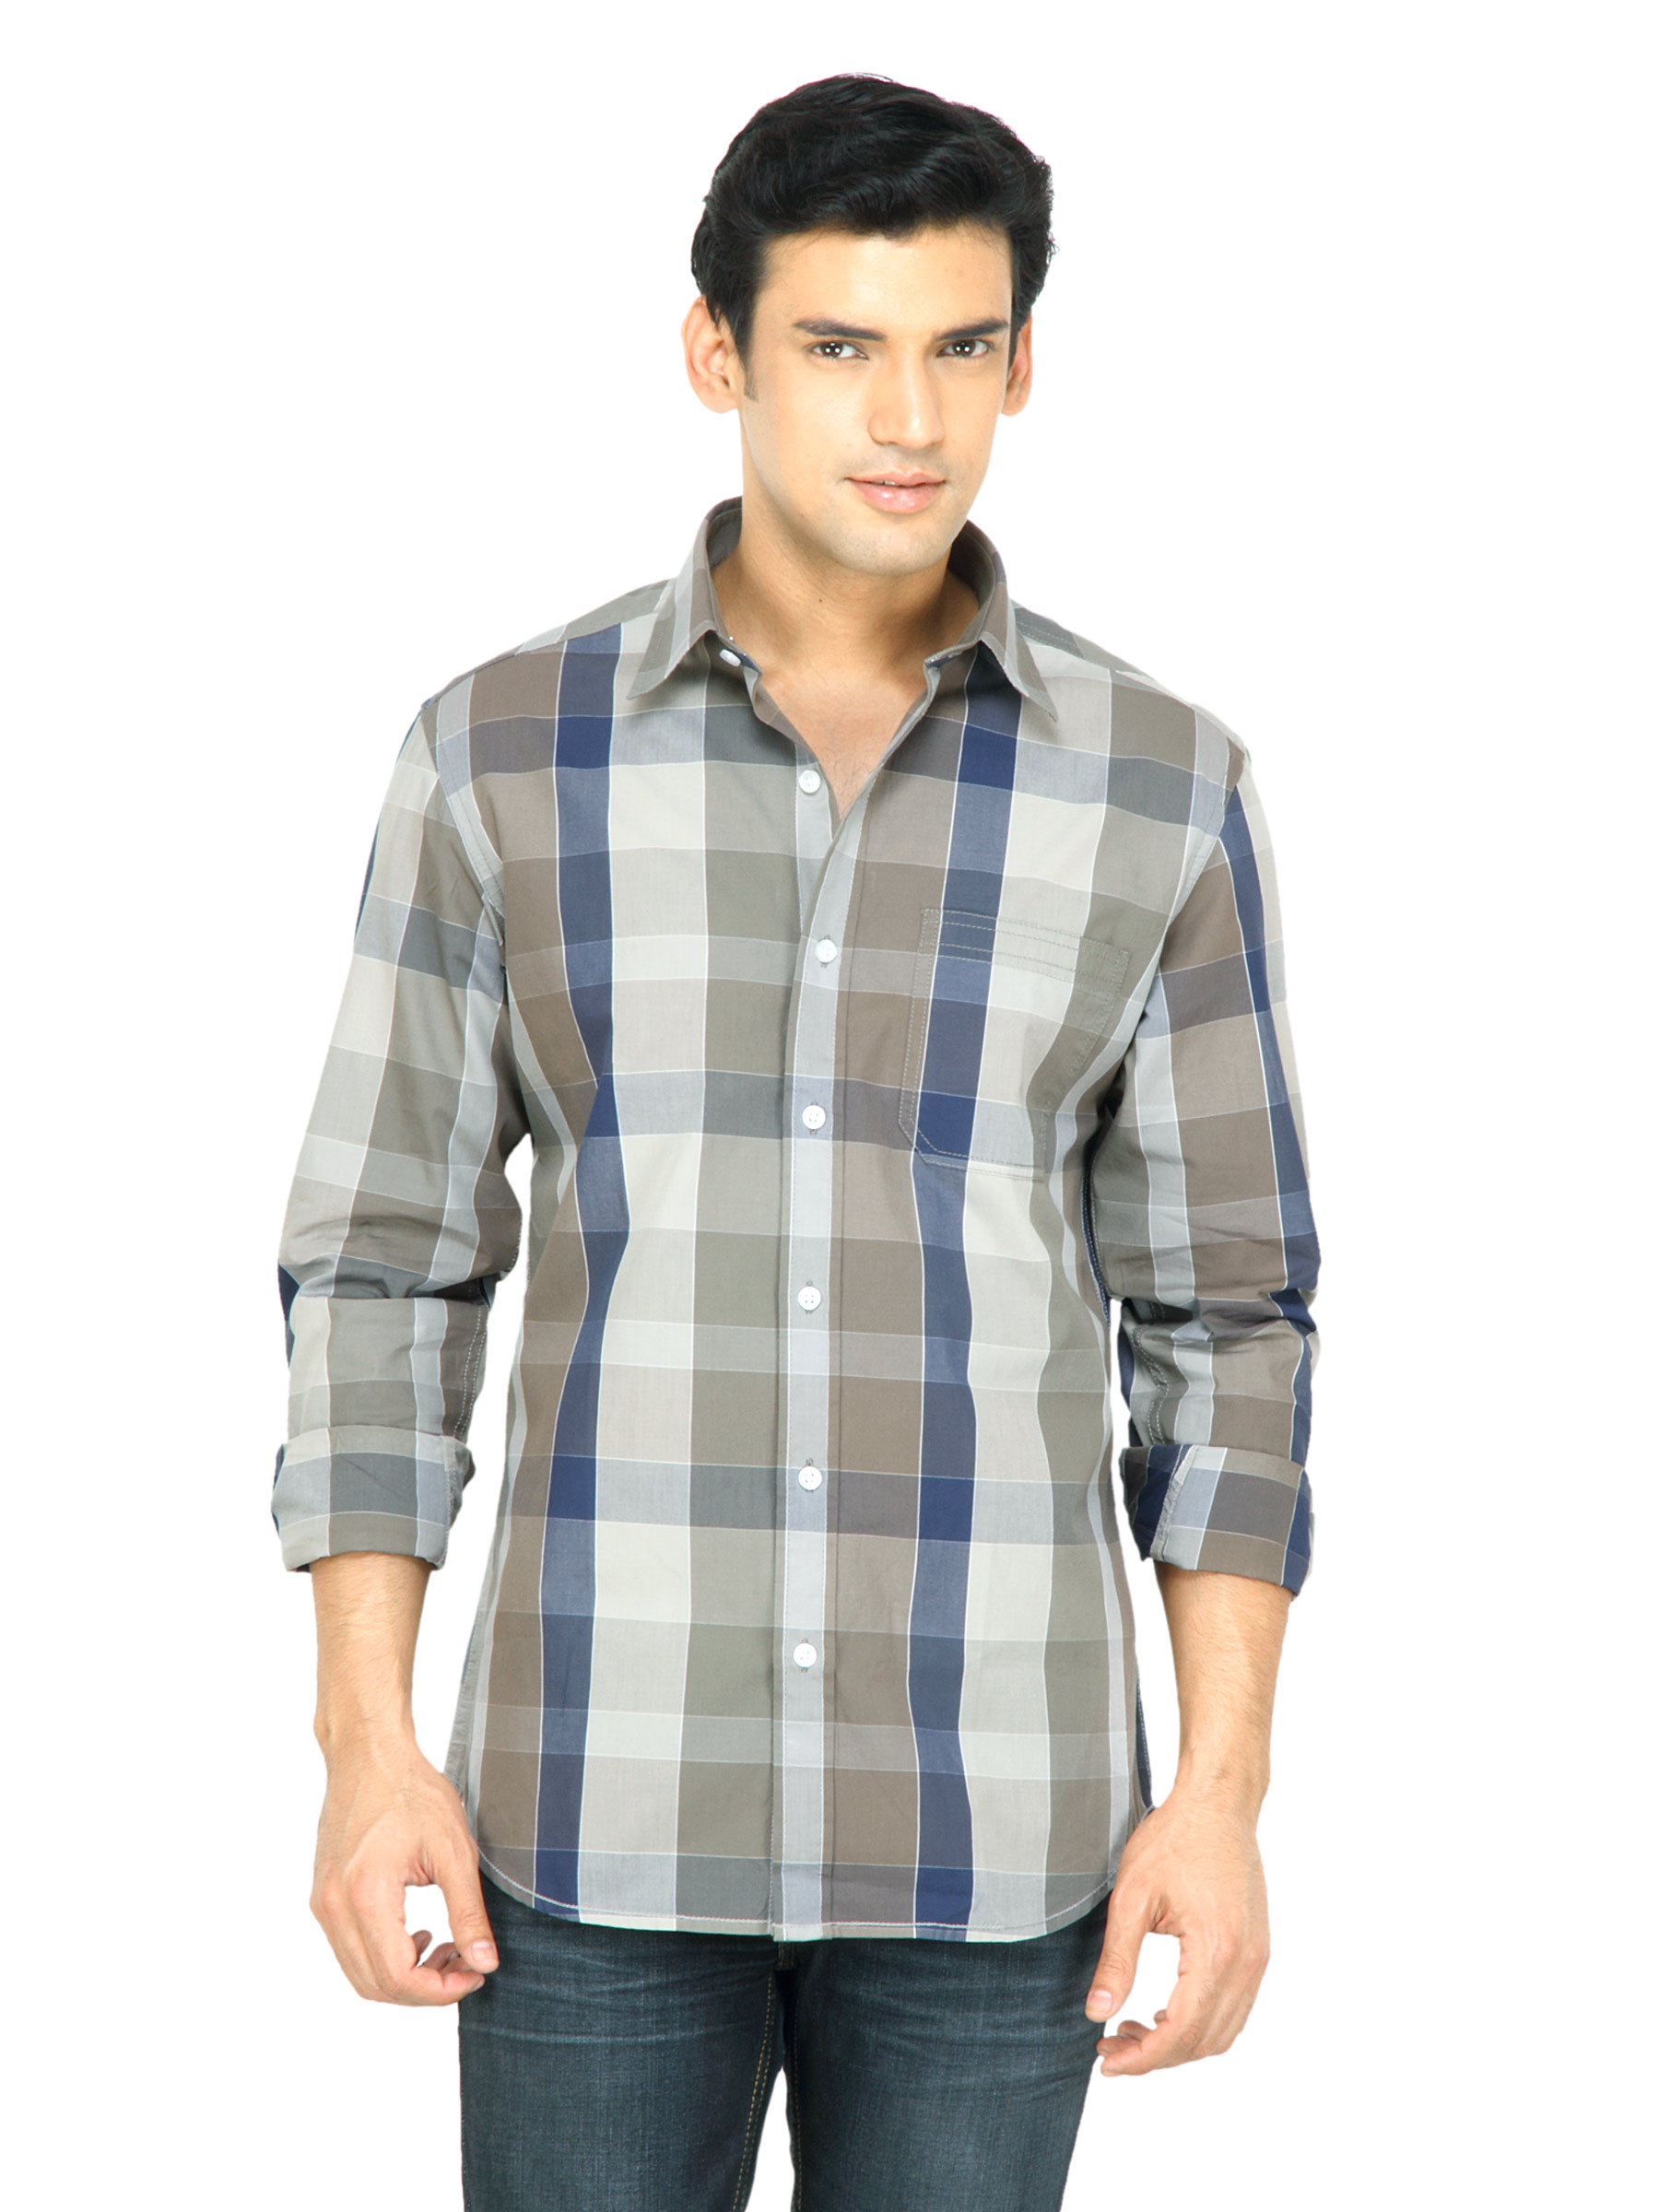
Wills Lifestyle Men Check Grey Shirt
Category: Apparel / Topwear / Shirts
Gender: Men
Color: Grey
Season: Fall 2011
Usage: Casual